Rover 75

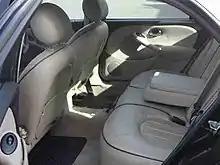
Rover 75 Vanden Plas

A stretched version of the Rover 75 — initially called Vanden Plas (later simply "Limousine") was introduced in 2002. Developed in conjunction with vehicle builder S. MacNeillie & Son Limited in Walsall, England, the model was stretched by 200 mm in the rear floor pan and altering the rear doors. Available only in Connoisseur specification, its production moved to Longbridge after an initial short run by MacNeillie. The 75 was a ministerial car in the British Government, Tony Blair having official use of one while he was Prime Minister. Alistair Darling was seen in a long wheelbase Rover 75.